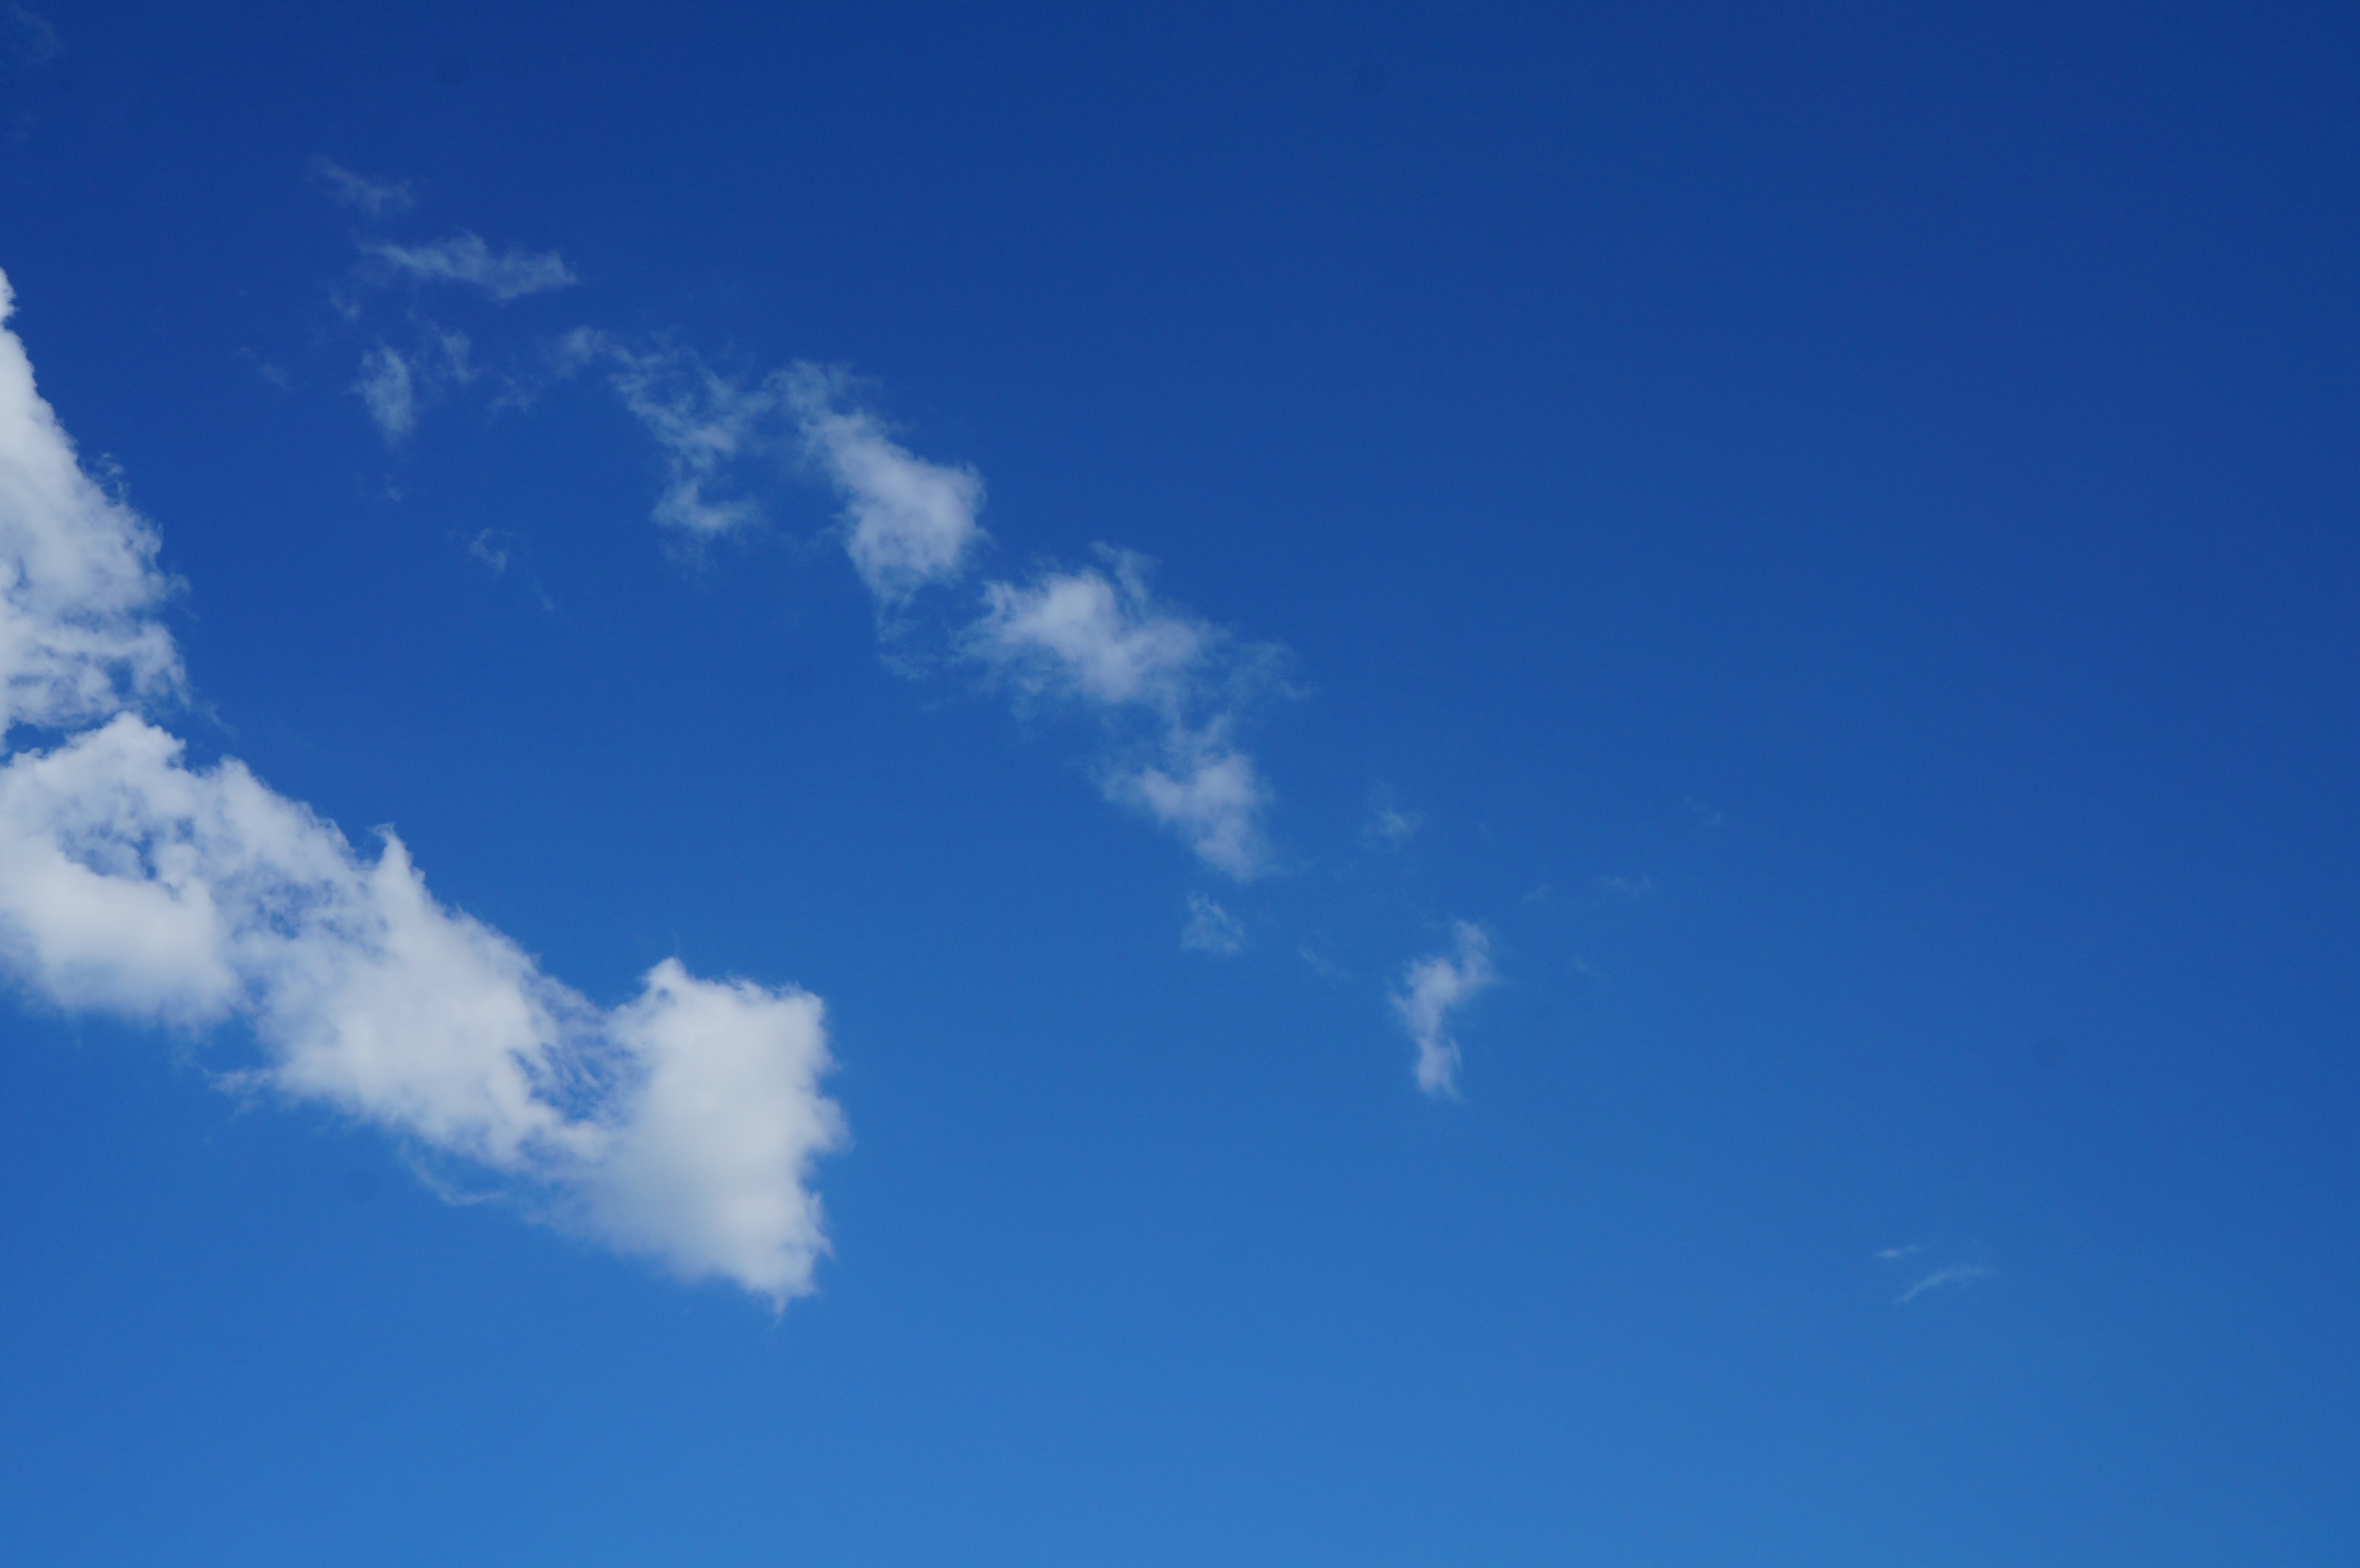
cloud, sky, atmosphere, daytime, cumulus, blue, blue sky, clouds, day, of course, meteorological phenomenon, atmosphere of earth